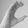
ASL letter: C